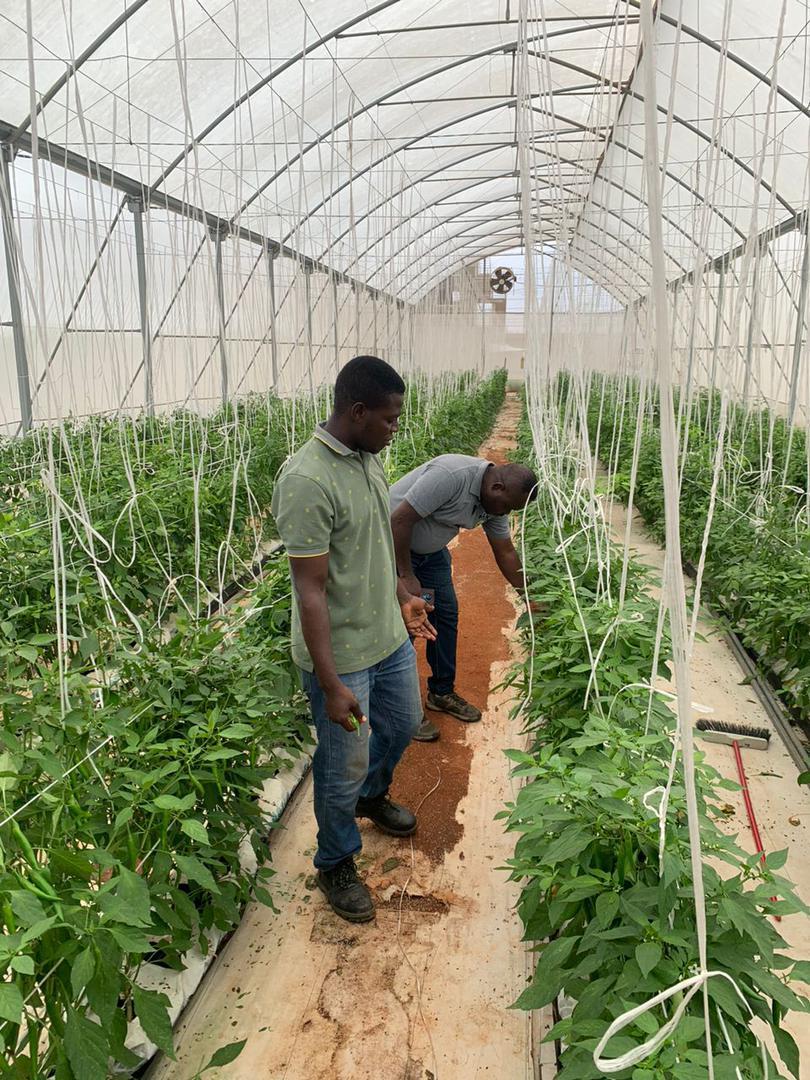
Hapa wanaonekana wanaume wawili.Ipo mimea ambayo imeliwma kwa kutumia njia ya kisasa.Imepandwa kwenye kifaa chenye mashimo na maji.Imefunikwa kwa kutumia chandarua cha tarubari kinachoikinga kutokana na miale mikali ya jua.